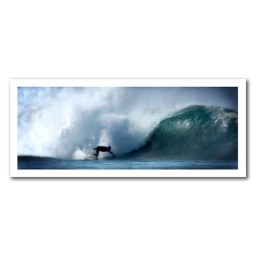
white rock - 24 aug 08 - Great retouch of this by Tim Mooney